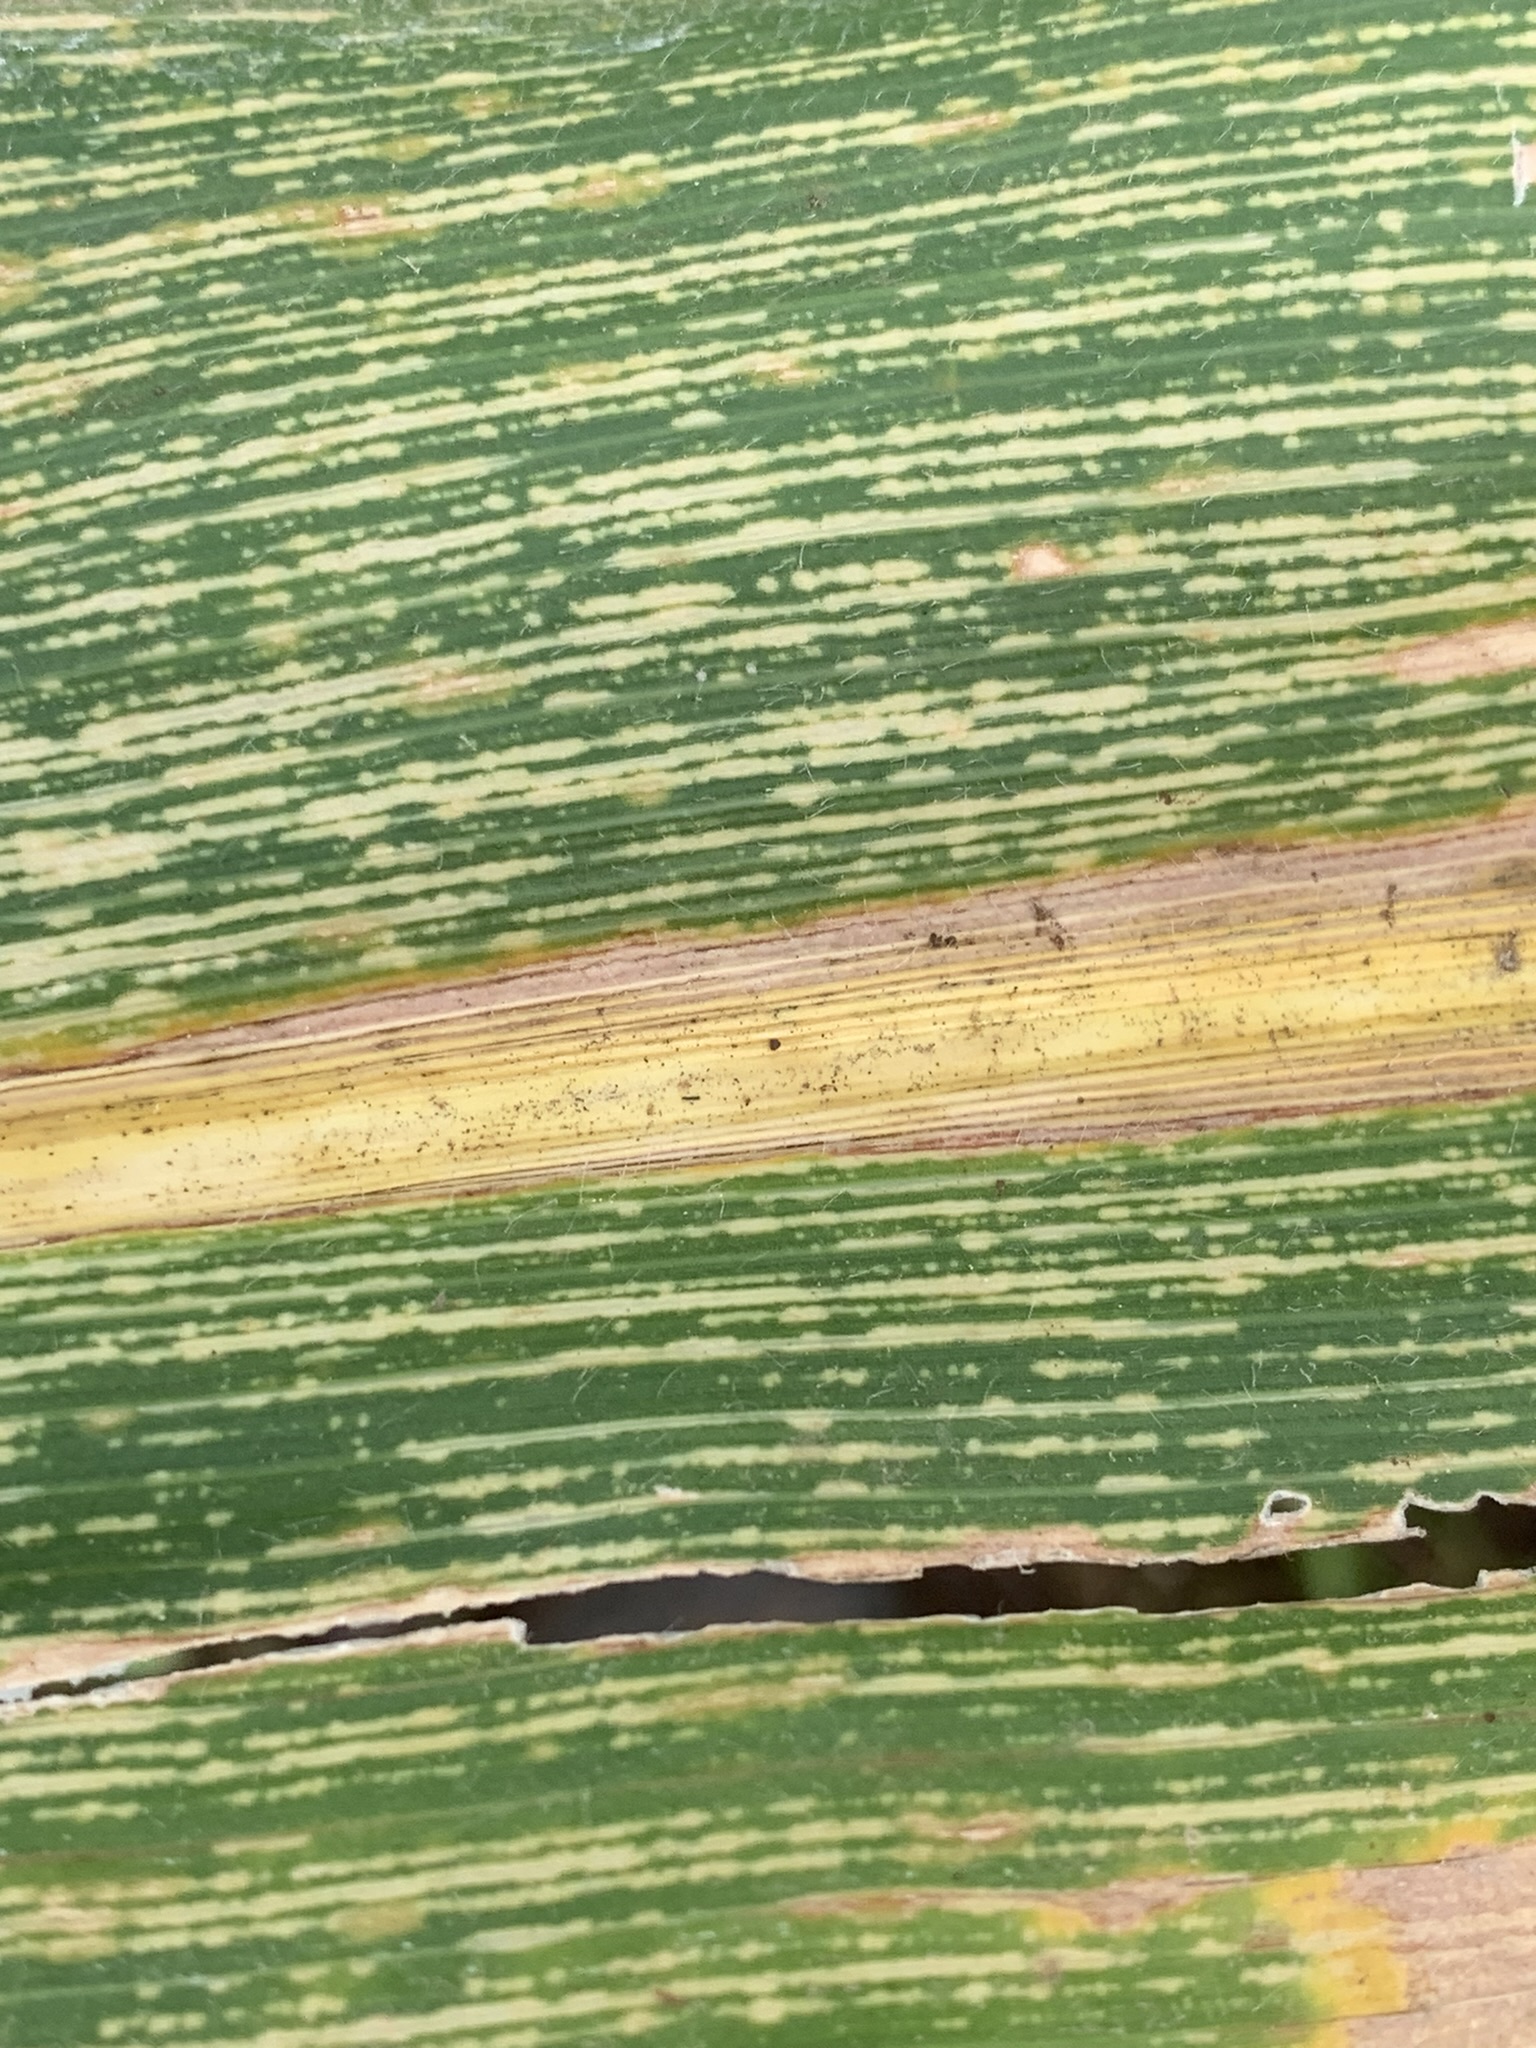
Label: MSV